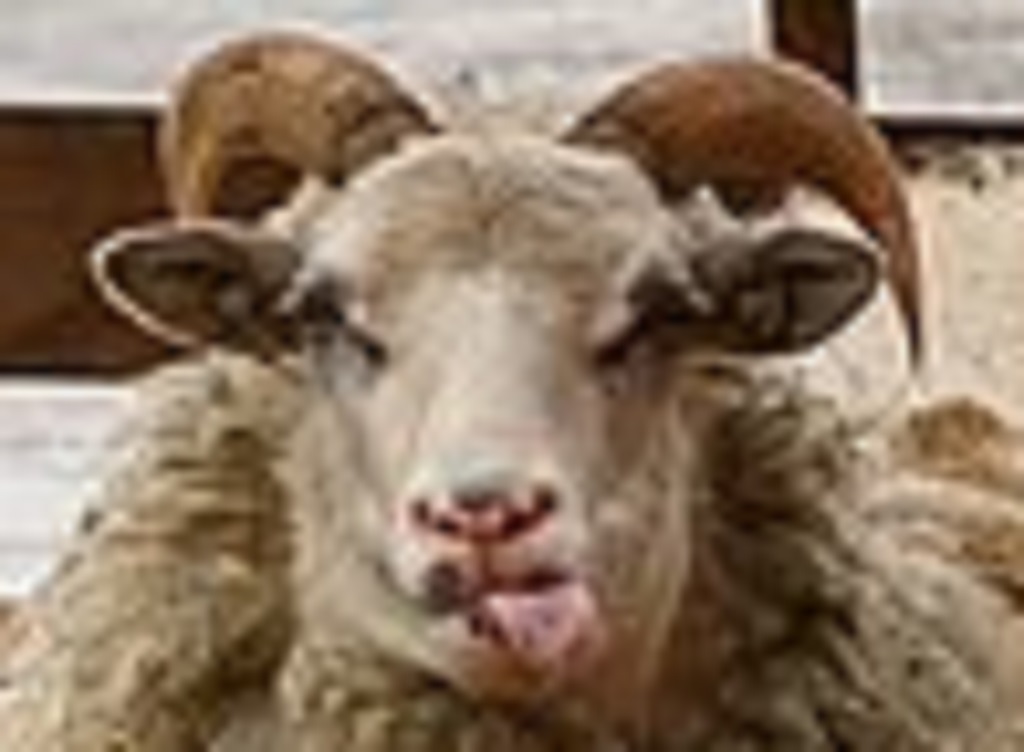
Label: no pain